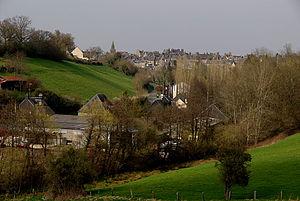
Vue partielle de Tinchebray photographié de la route de Chanu. La chapelle St Rémy au loin)
Tinchebray est une ancienne commune française, située dans le département de l'Orne en région Normandie, devenue le 1ᵉʳ janvier 2015 une commune déléguée au sein de la commune nouvelle de Tinchebray-Bocage.
Henri Iᵉʳ d'Angleterre, dit Henri Beauclerc, est roi d'Angleterre de 1100 à sa mort et également duc de Normandie de 1106 à sa mort. Quatrième fils de Guillaume le Conquérant et de son épouse Mathilde de Flandre, il reçoit une éducation en latin et dans les arts libéraux pendant son enfance. À la mort de son père en 1087, ses frères aînés Robert Courteheuse et Guillaume le Roux héritent respectivement du duché de Normandie et du royaume d'Angleterre, tandis qu'il se retrouve lui-même sans terre et contraint de choisir entre ses frères rivaux. Henri obtient de Robert Courteheuse la cession du Cotentin, mais il en est finalement chassé en 1091, victime de la réconciliation de ce dernier avec Guillaume le Roux. Il parvient toutefois à reconstruire graduellement son pouvoir dans le Cotentin et à s'allier avec Guillaume contre Robert au cours des années suivantes.
Tinchebray-Bocage est une commune française située dans le département de l'Orne en région Normandie, peuplée de 4 933 habitants. Elle est créée le 1ᵉʳ janvier 2015 par la fusion de sept communes, sous le régime juridique des communes nouvelles. Les communes de Beauchêne, Frênes, Larchamp, Saint-Cornier-des-Landes, Saint-Jean-des-Bois, Tinchebray et Yvrandes deviennent des communes déléguées.